Cicuta virosa

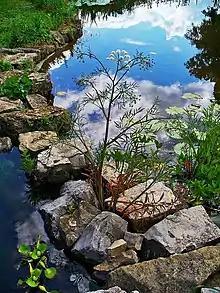
Cicuta virosa.

The plant contains cicutoxin, which disrupts the workings of the central nervous system. In humans, cicutoxin rapidly produces symptoms of nausea, emesis and abdominal pain, typically within 60 minutes of ingestion. Poisoning can lead to tremors and seizures. A single bite of the root (which has the highest concentration of cicutoxin) can be sufficient to cause death. In animals the toxic dose and the lethal dose are nearly the same. One gram of water hemlock per kilogram of weight will kill a sheep and 230 grams is sufficient to kill a horse. Due to the rapid onset of symptoms, treatment is usually unsuccessful.